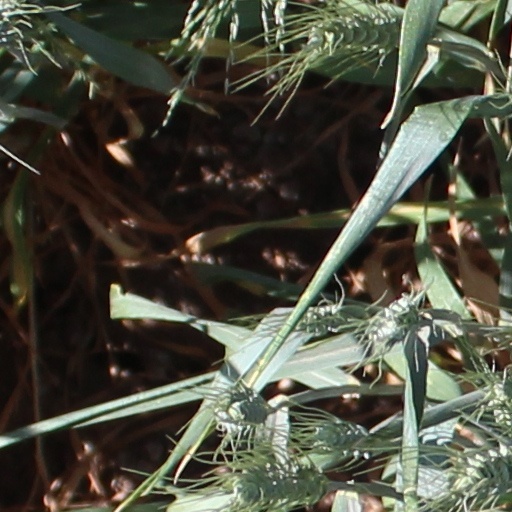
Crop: wheat